Şenay Gürler

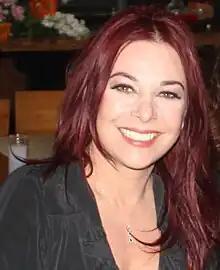
Gürler in 2016

She graduated from Dokuz Eylül University with a degree in Fine Arts. She performed at the İzmir Art Theatre and worked as a presenter at TRT. After working as a dubbing artist, she began acting in films and television. She is best known for portraying Fatoş in the hit comedy series "Avrupa Yakası". She also appeared in the fantasy series Acemi Cadı, the Turkish adaptation of Sabrina the Teenage Witch, and Küçük Sırlar, the Turkish adaptation of Gossip Girl. Throughout her career, she has starred in many popular television series.